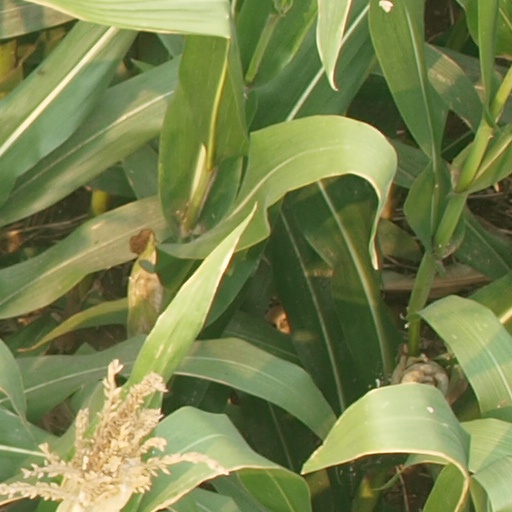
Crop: maize; corn